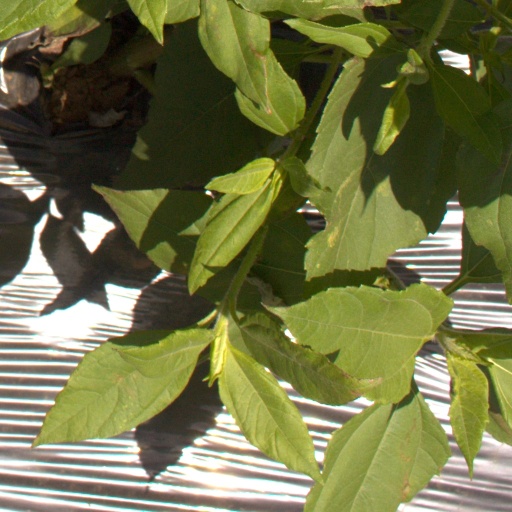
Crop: Jerusalem artichoke